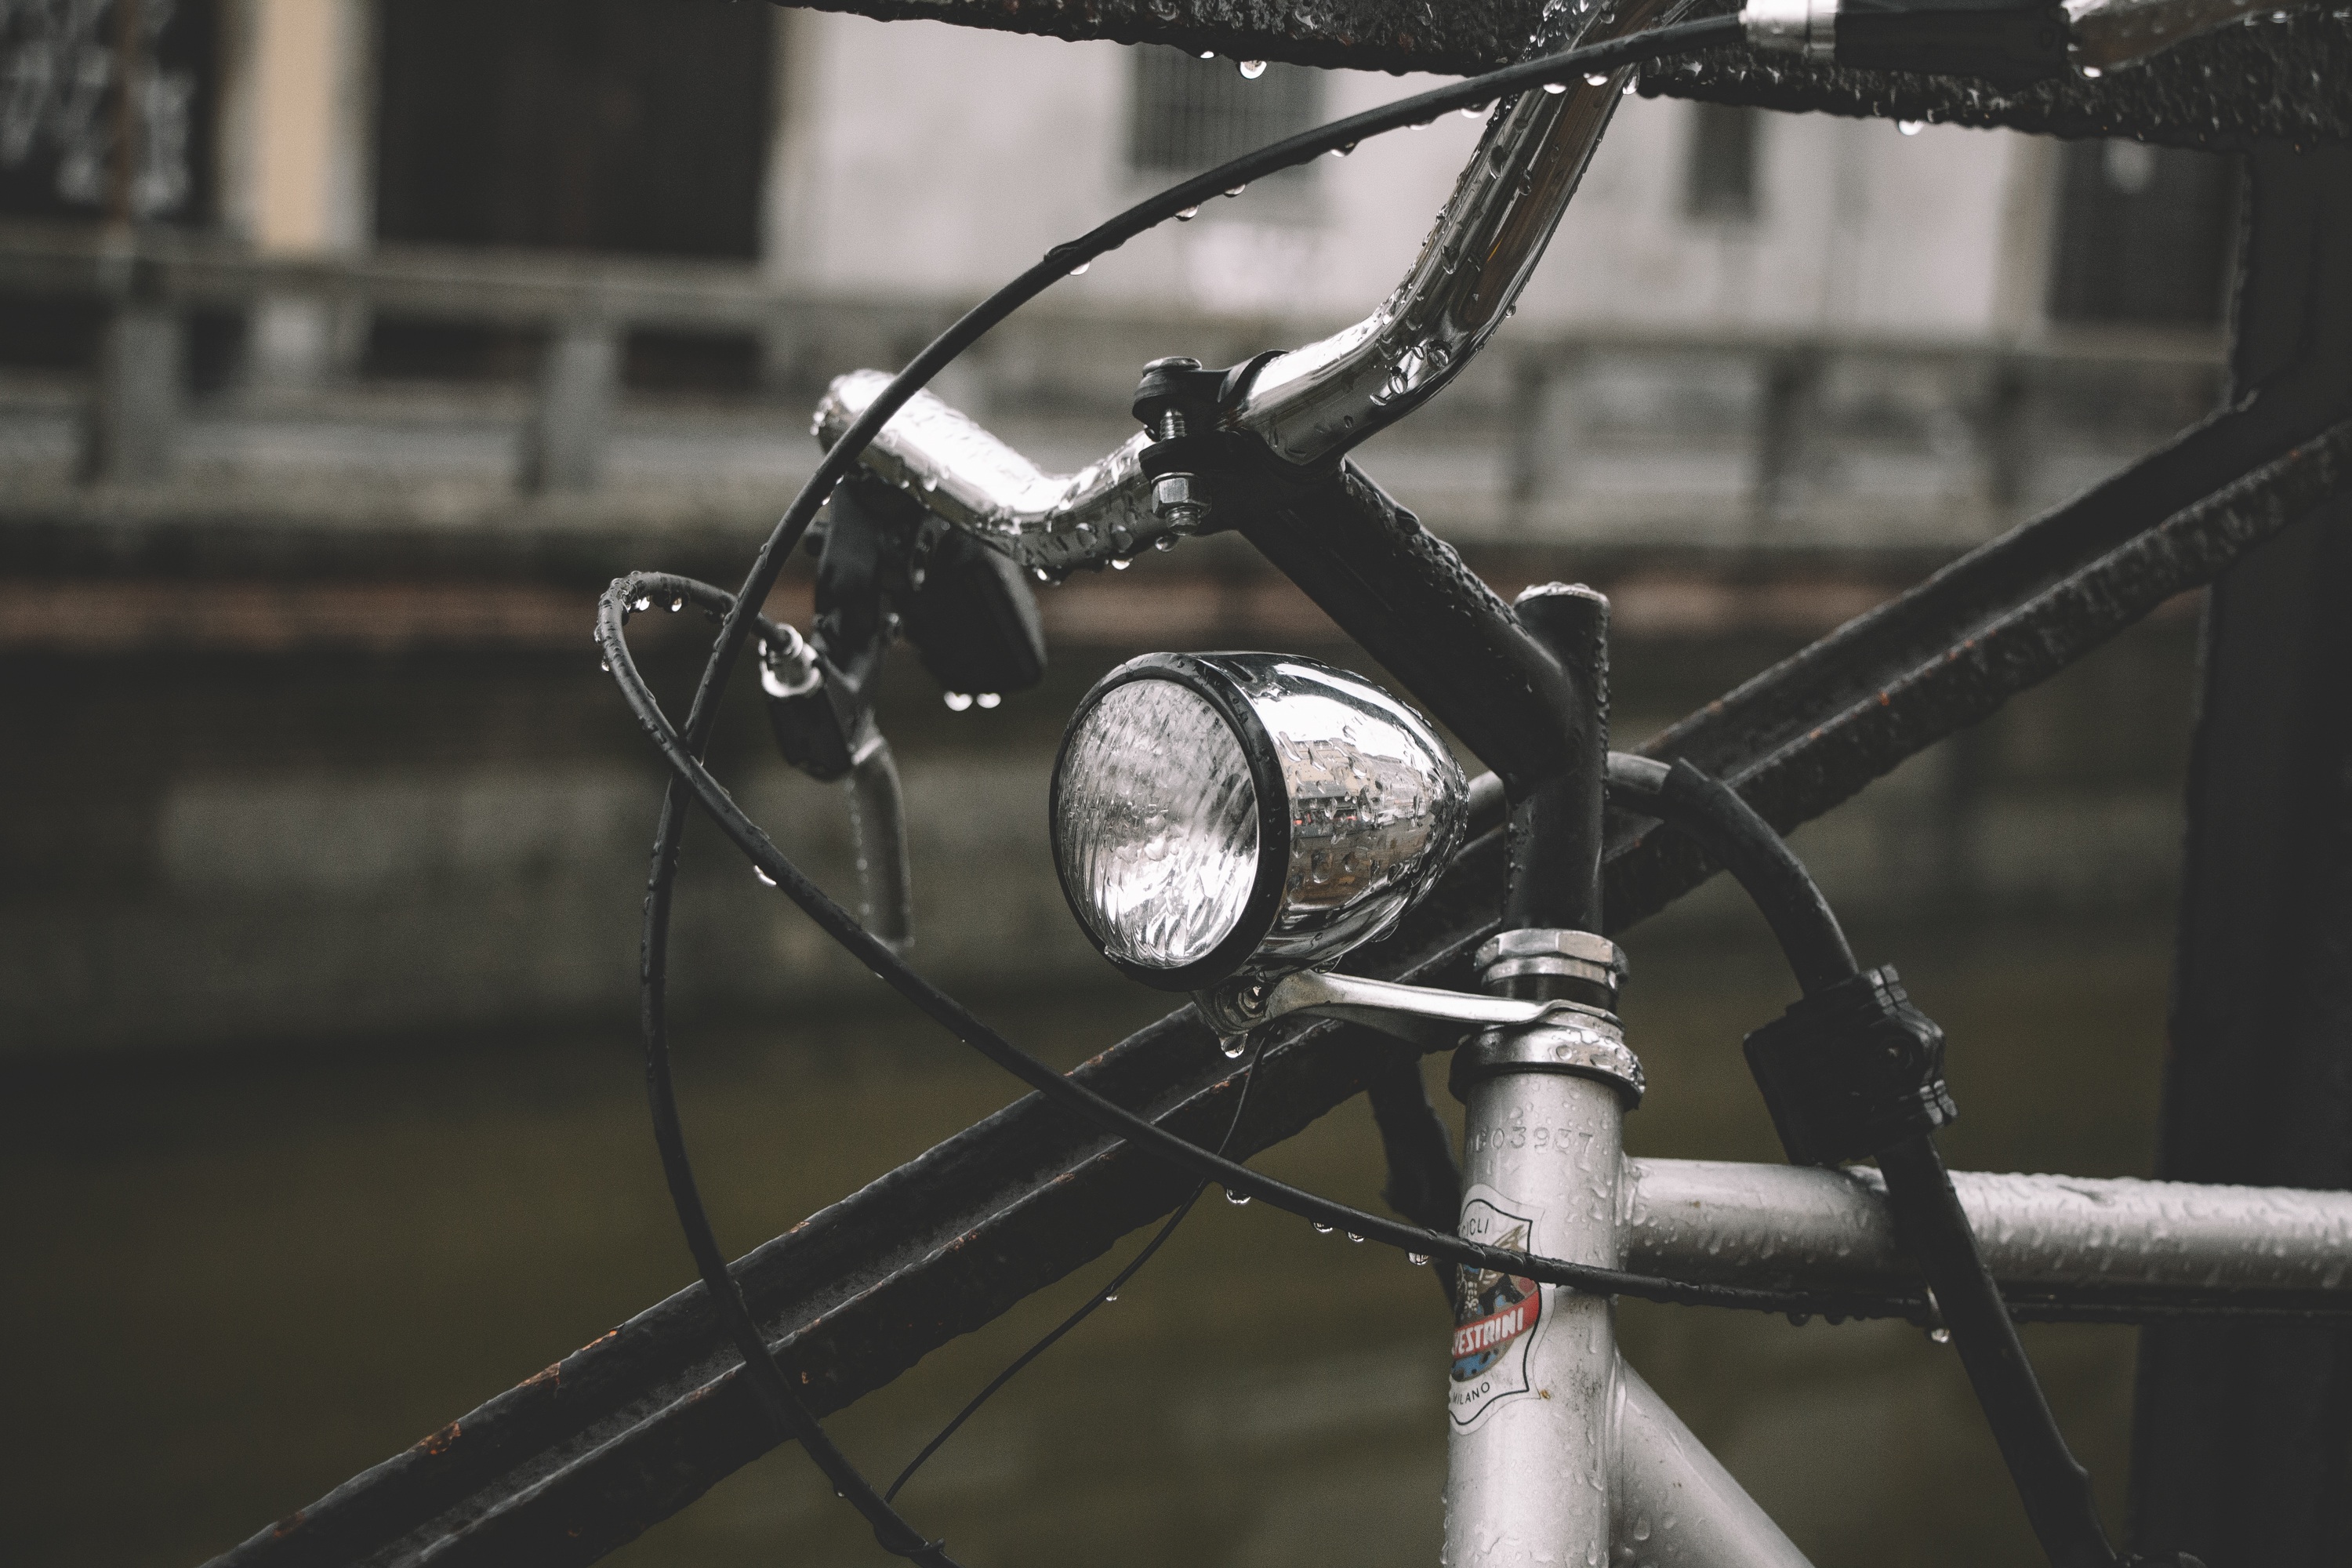
light, wheel, bicycle, vehicle, black, sports equipment, mountain bike, single lens reflex camera, cyclo cross bicycle, road bicycle